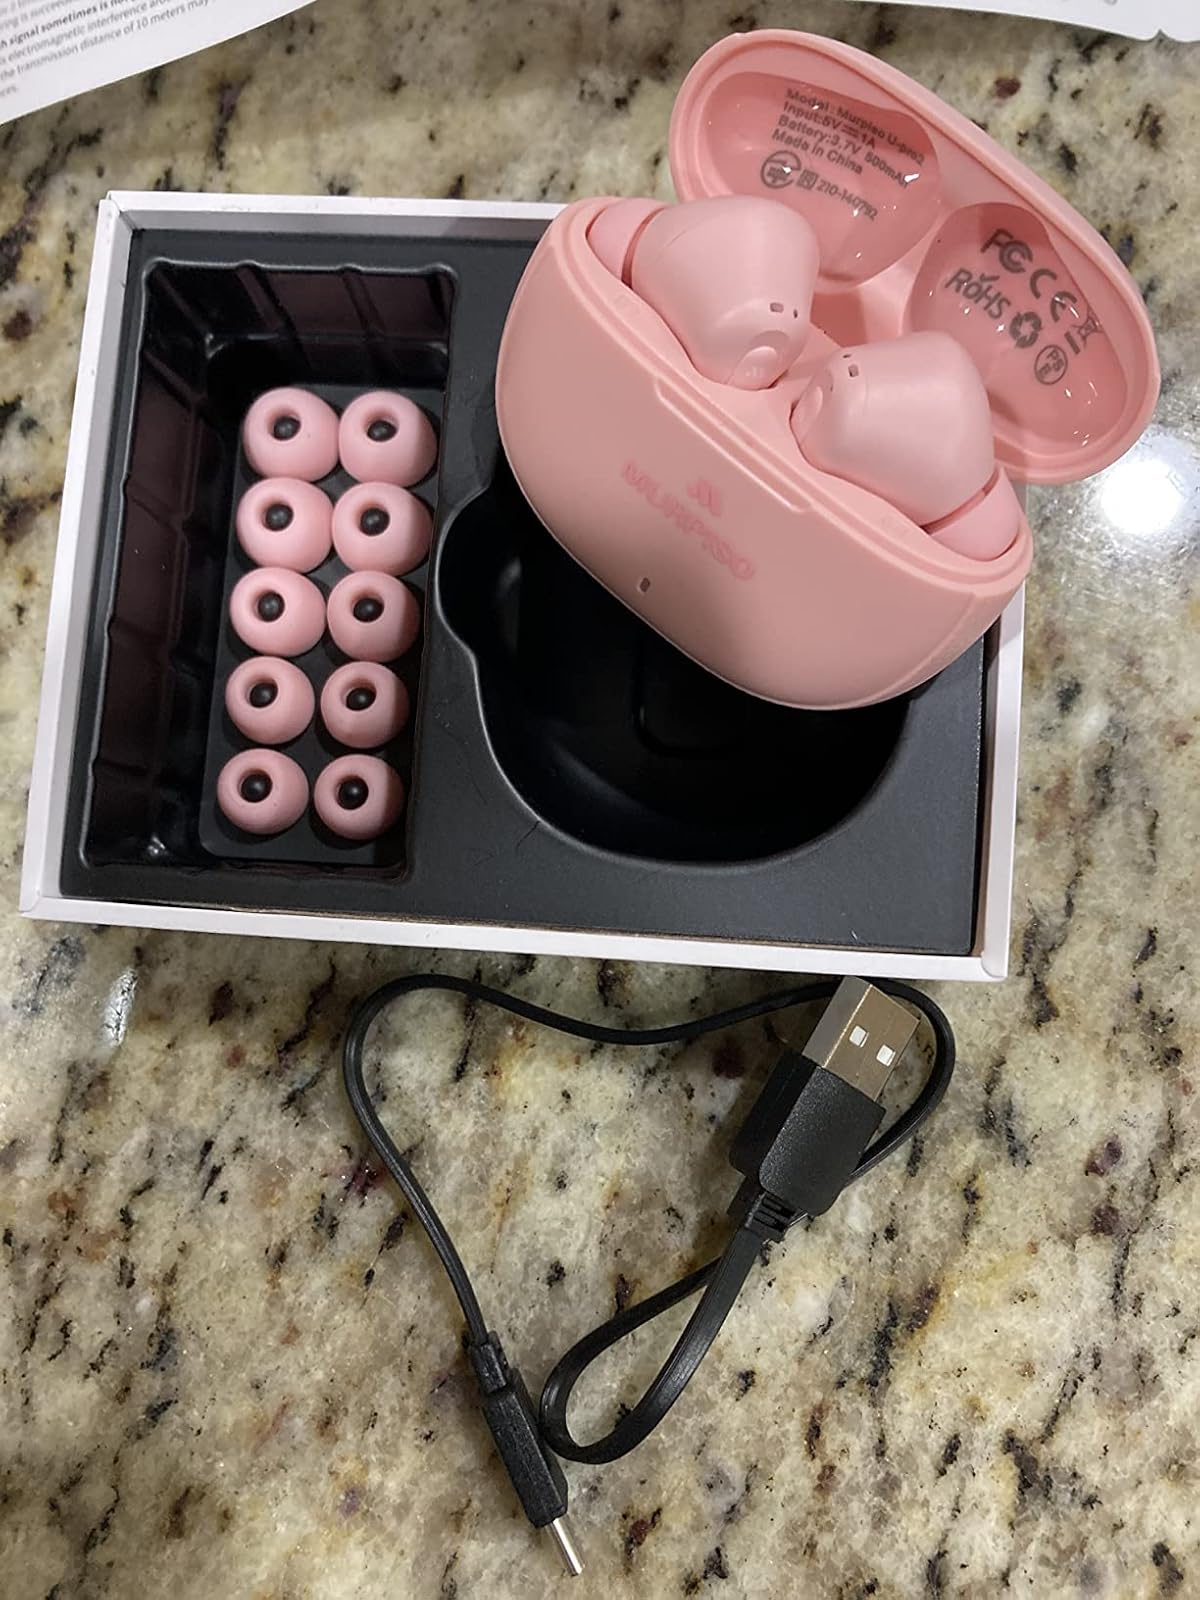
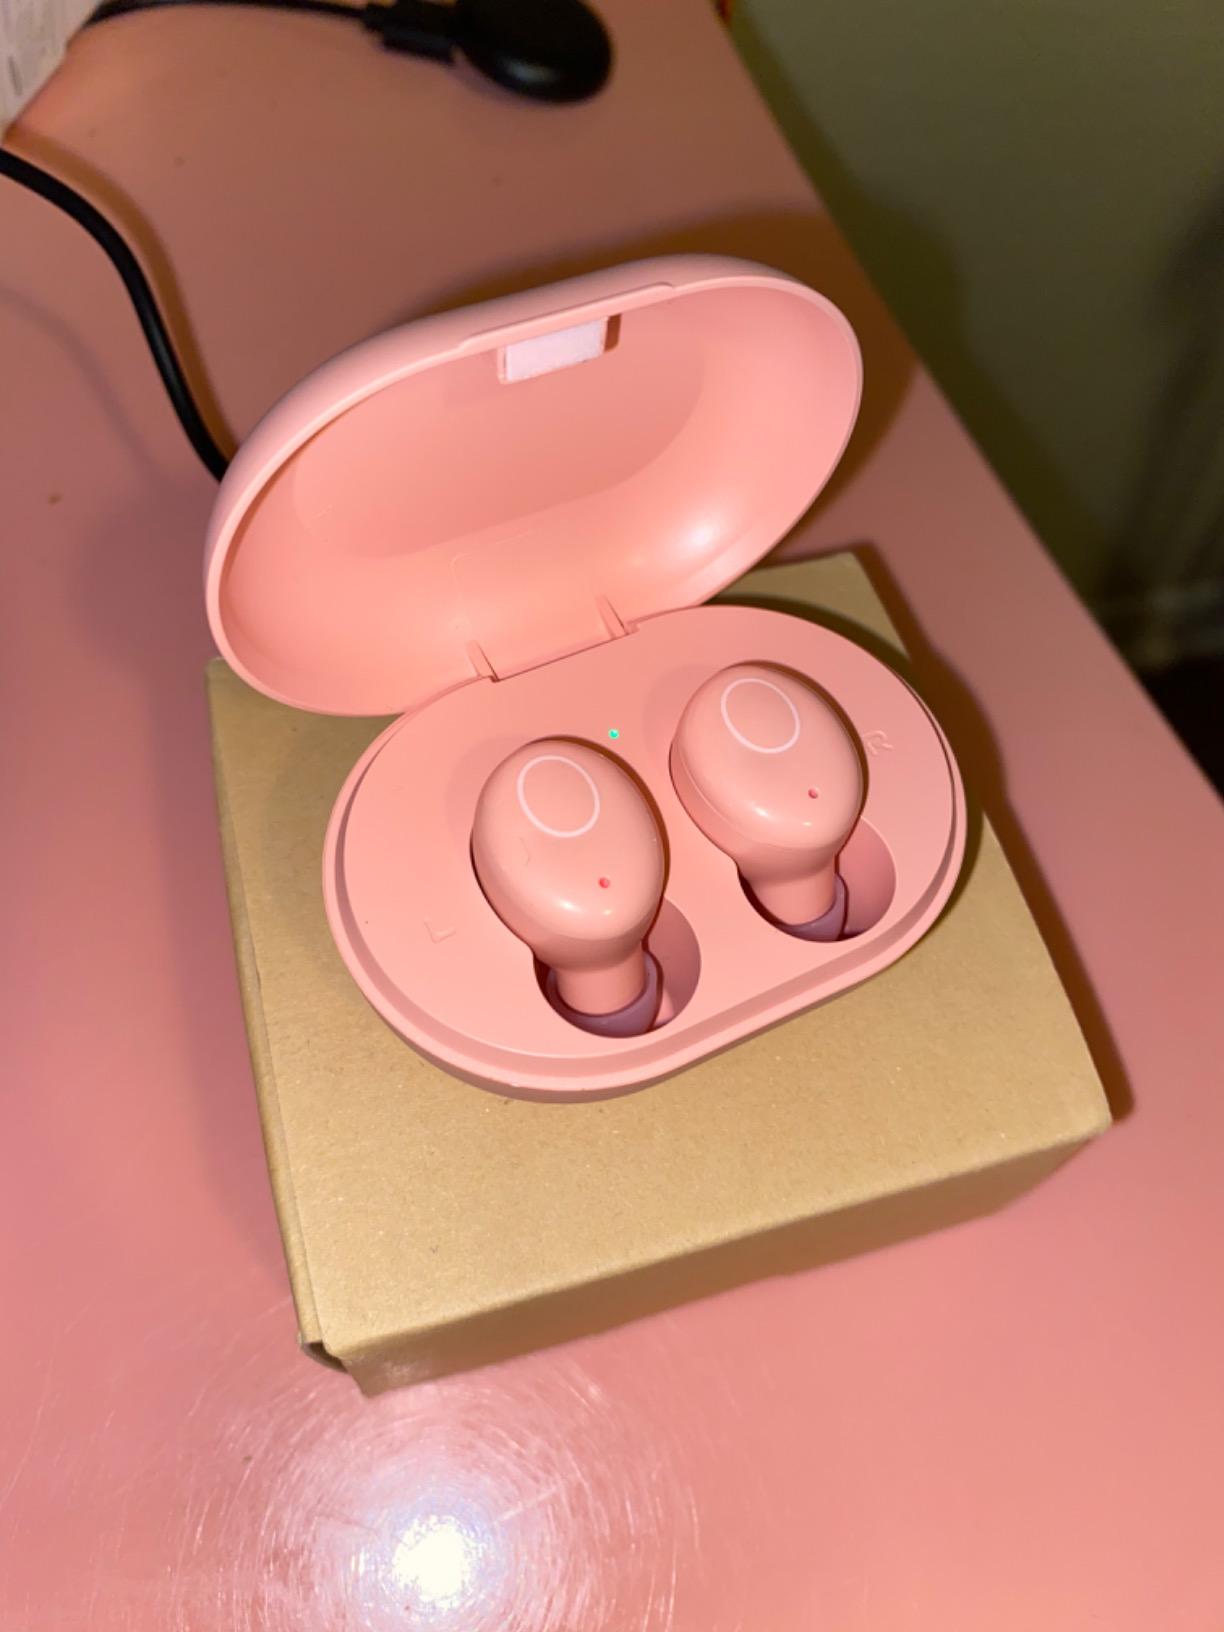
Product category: earbuds
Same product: no